Para (Special Forces)

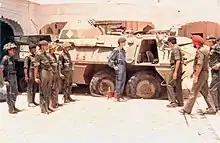
1 Para (SF) during Operation Blue Star

In 1984 the Para (SF) was involved in Operation Blue Star. They were charged with leading an attack to evict Sikh militants hiding inside the Holy Site of the Sikh religion the Golden Temple Punjab. 80 members of 1 Para (SF) were given the task of assaulting two areas of the temple, one of which required divers. However, there were several setbacks as a result of inaccurate intelligence on the strength of the militants who were trained by Gen. Shabeg Singh (ex-1 Para himself), operating in low light, the conventional manner of the raid, and the lack of incentive, all of which resulted in a mission failure. The diver mission was aborted after the first team got bogged down. The commandos accompanied by Raghunath Dubey achieved their aims after a gunfight with militants that lasted hours.